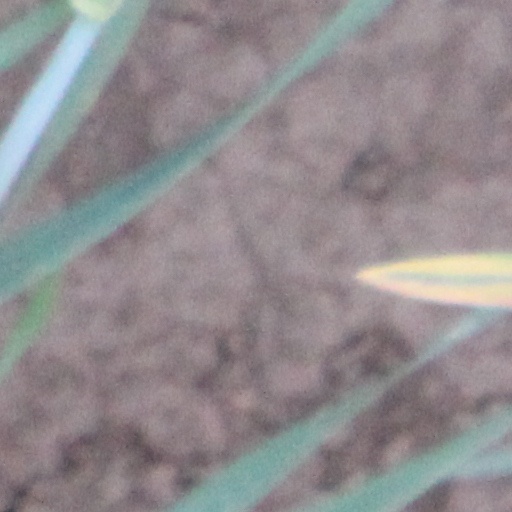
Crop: wheat